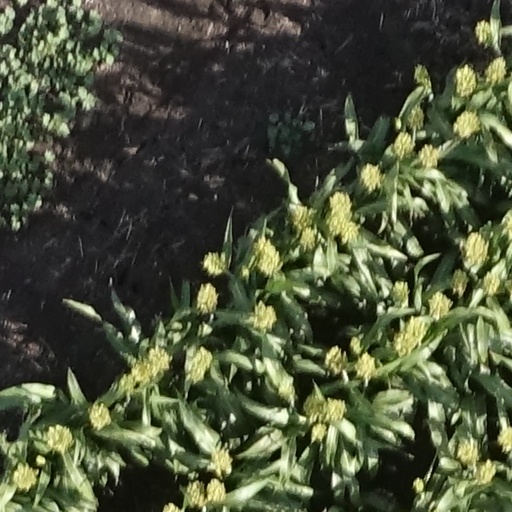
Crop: sorghum